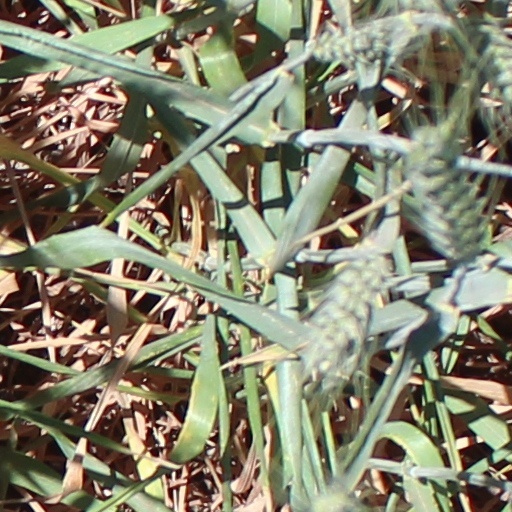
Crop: wheat